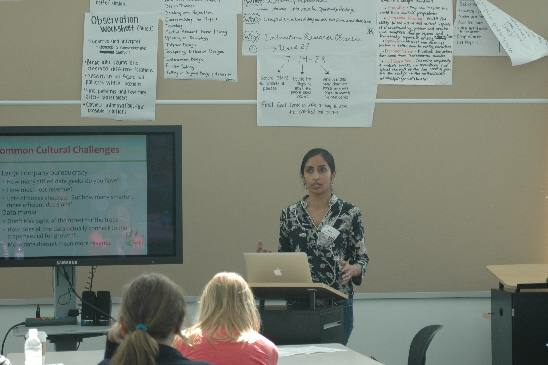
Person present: Yes